The Kenilworth

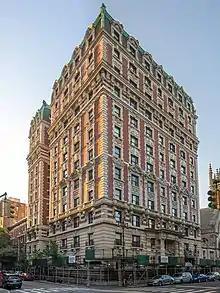
The Kenilworth

The Kenilworth is a luxury 12-floor co-operative apartment building in Manhattan on the Gold Coast of Central Park West, located at 151 Central Park West, at 75th Street. Named for the 12-century Kenilworth Castle, construction on the residential building was completed in 1908, and was designed in the French Second Empire-style by architects Townsend, Steinle and Haskell, with three units per floor.